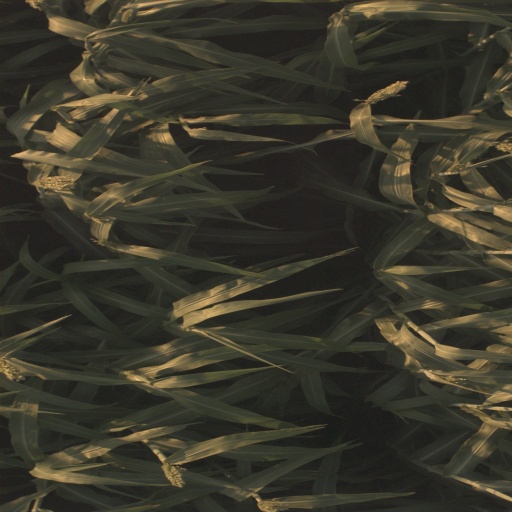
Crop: sorghum